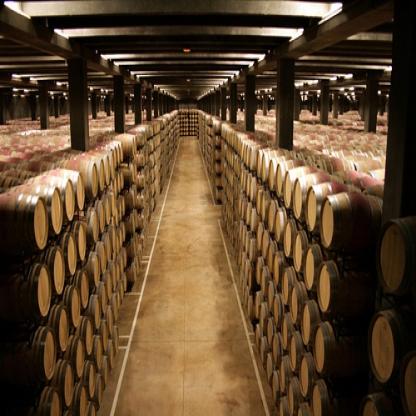
Scene: Indoor